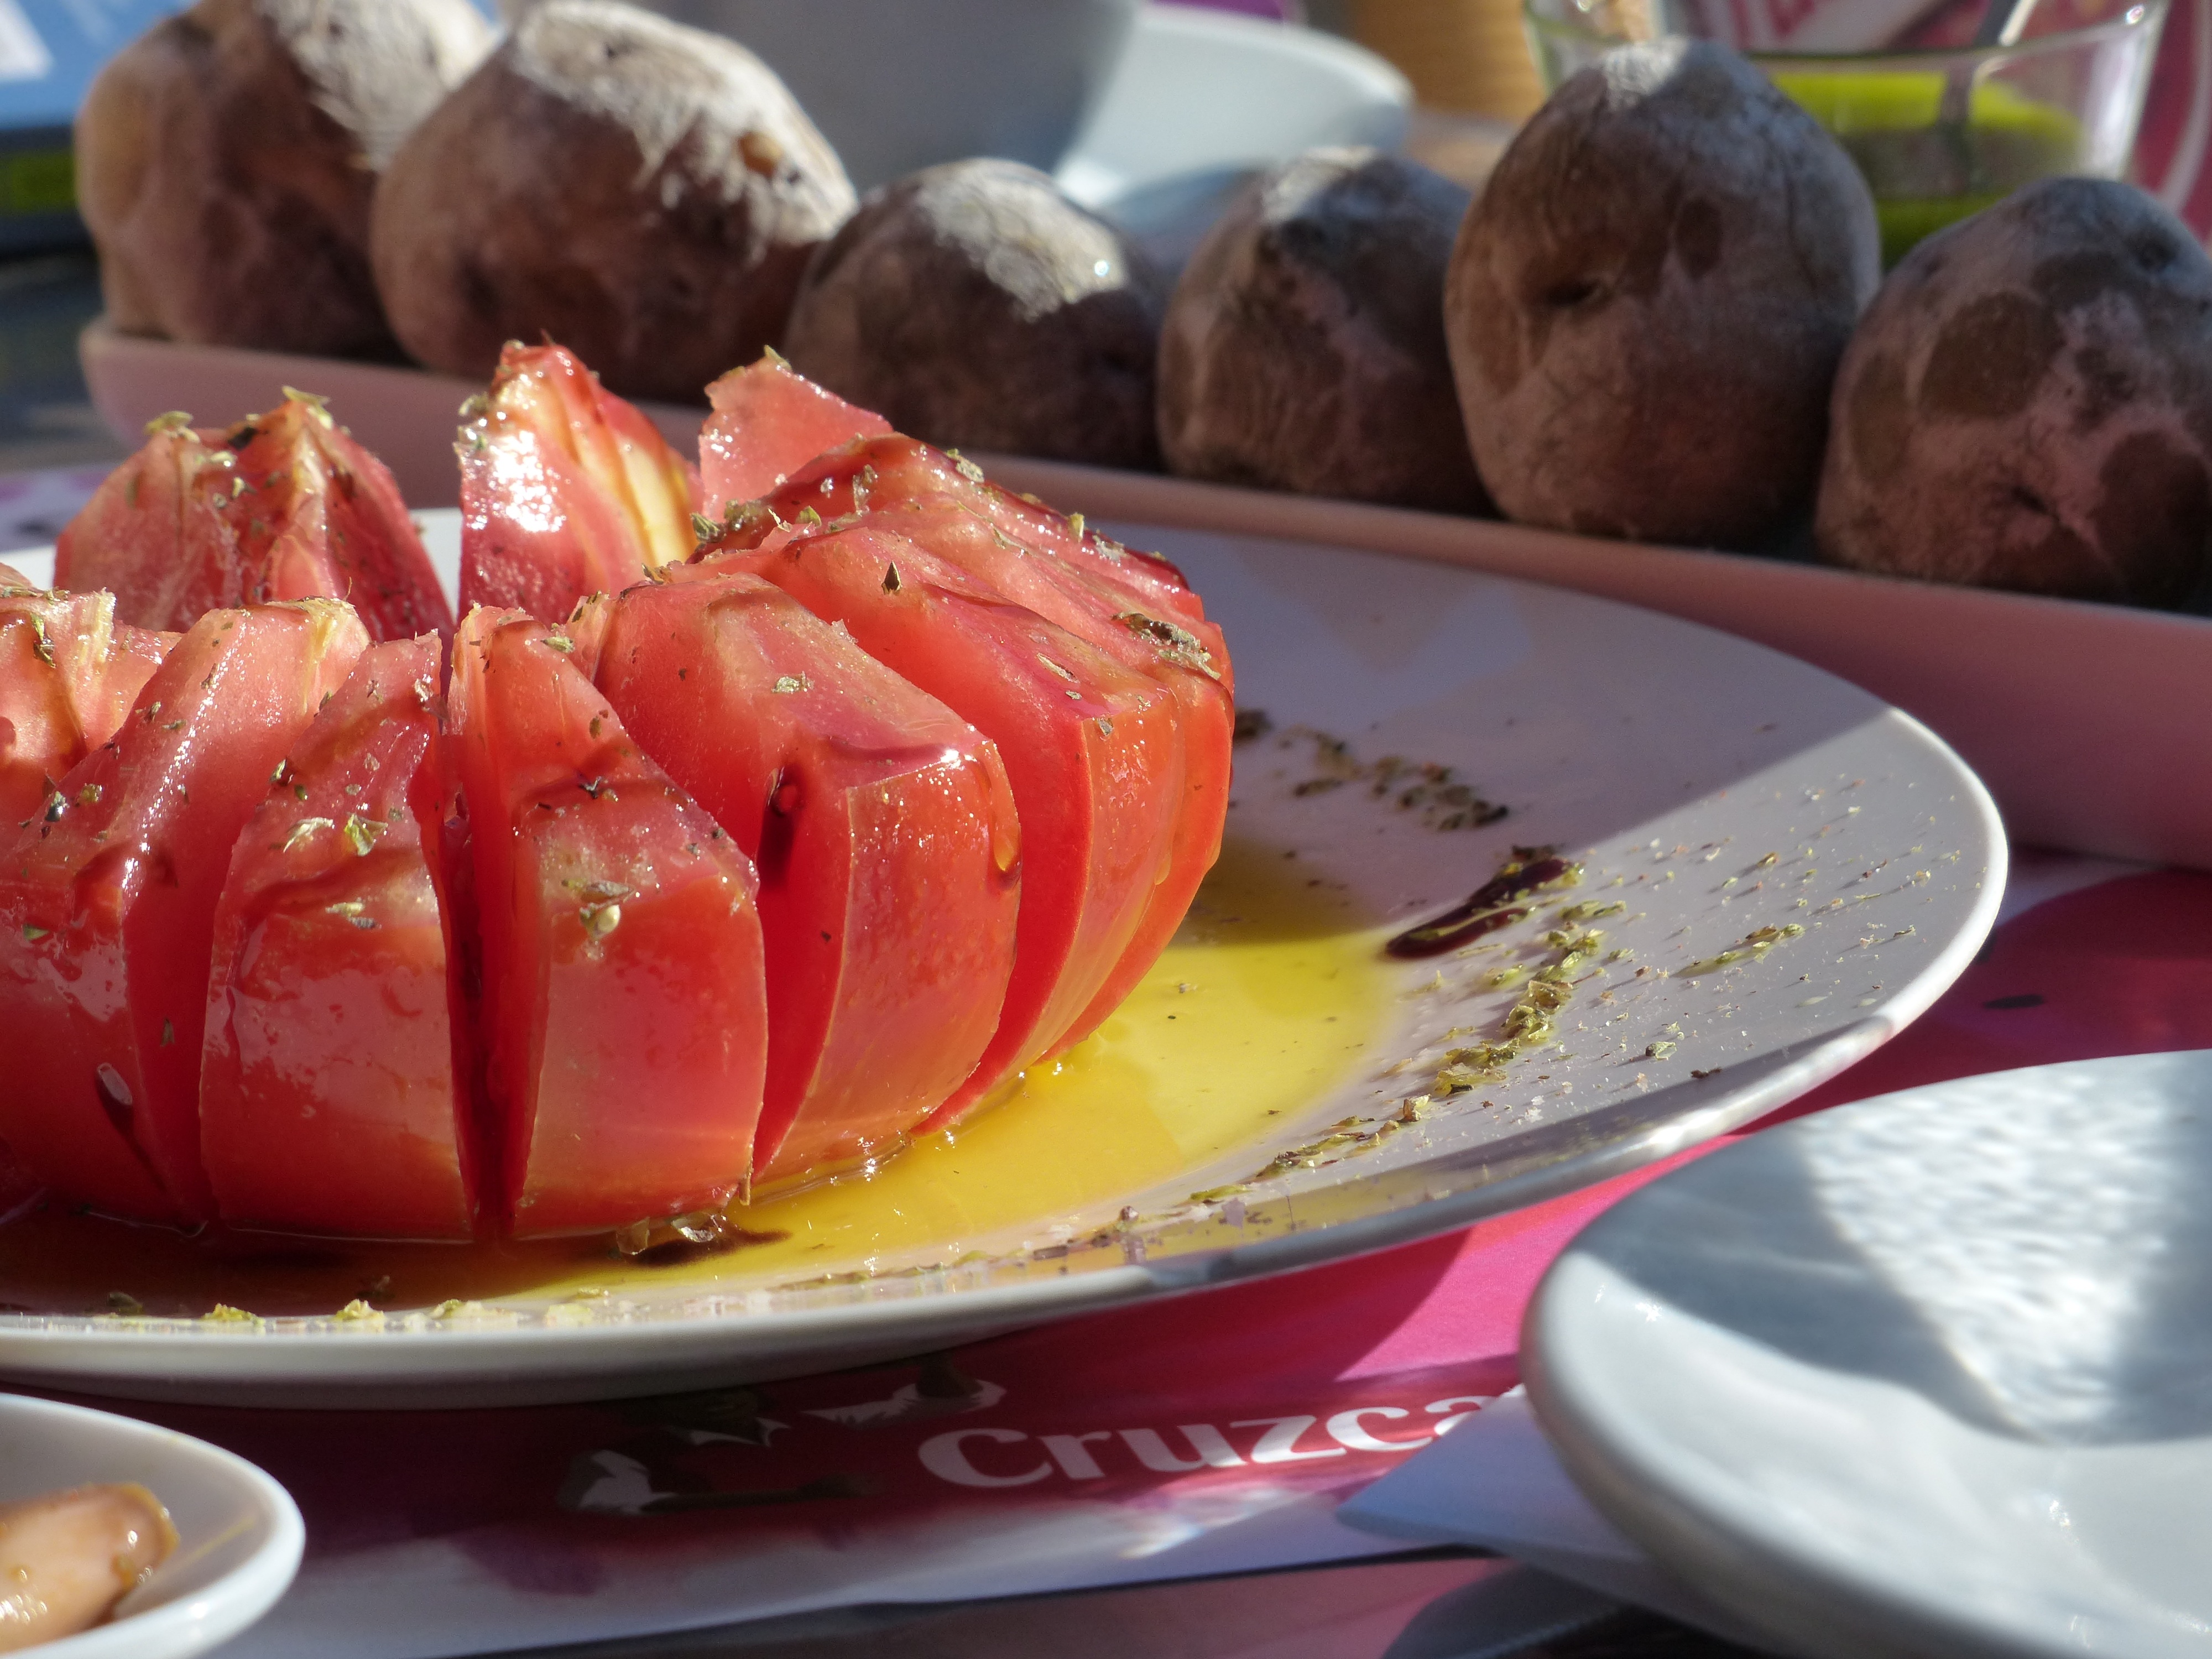
plant, fruit, dish, meal, food, garlic, produce, vegetable, breakfast, eat, meat, lunch, cuisine, tomato, court, tenerife, spanish, sliced, flowering plant, oily, land plant